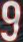
Number: 9